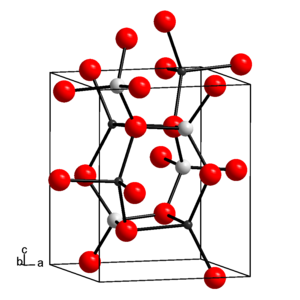
L'aluminate de lithium est un composé chimique de formule LiAlO₂. Il s'agit d'un solide blanc insoluble dans l'eau. Sa phase γ normale présente une structure cristalline tétragonale dans le groupe d'espace P4₁2₁2. Il existe également un polymorphe α ayant une structure cristalline trigonale dans le groupe d'espace R3m semblable à celle du bifluorure de sodium NaHF₂. Le système Li₂O-Al₂O₃ contient, outre Li₂O·Al₂O₃ décrit dans cet article, les composés Li₅AlO₄ et LiAl₅O₈.